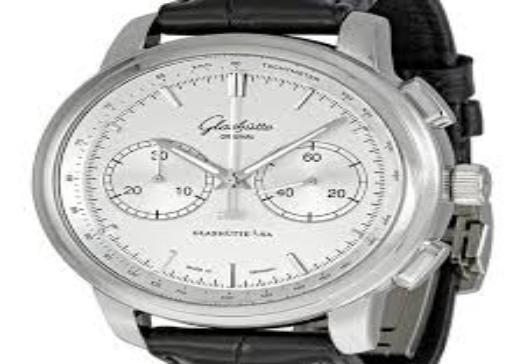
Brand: glashutte original
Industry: Electronic